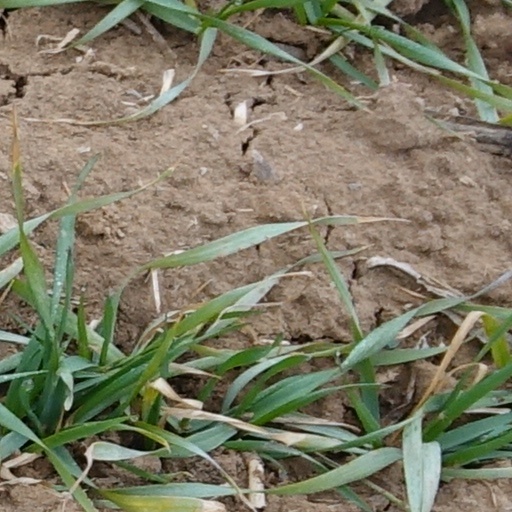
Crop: wheat